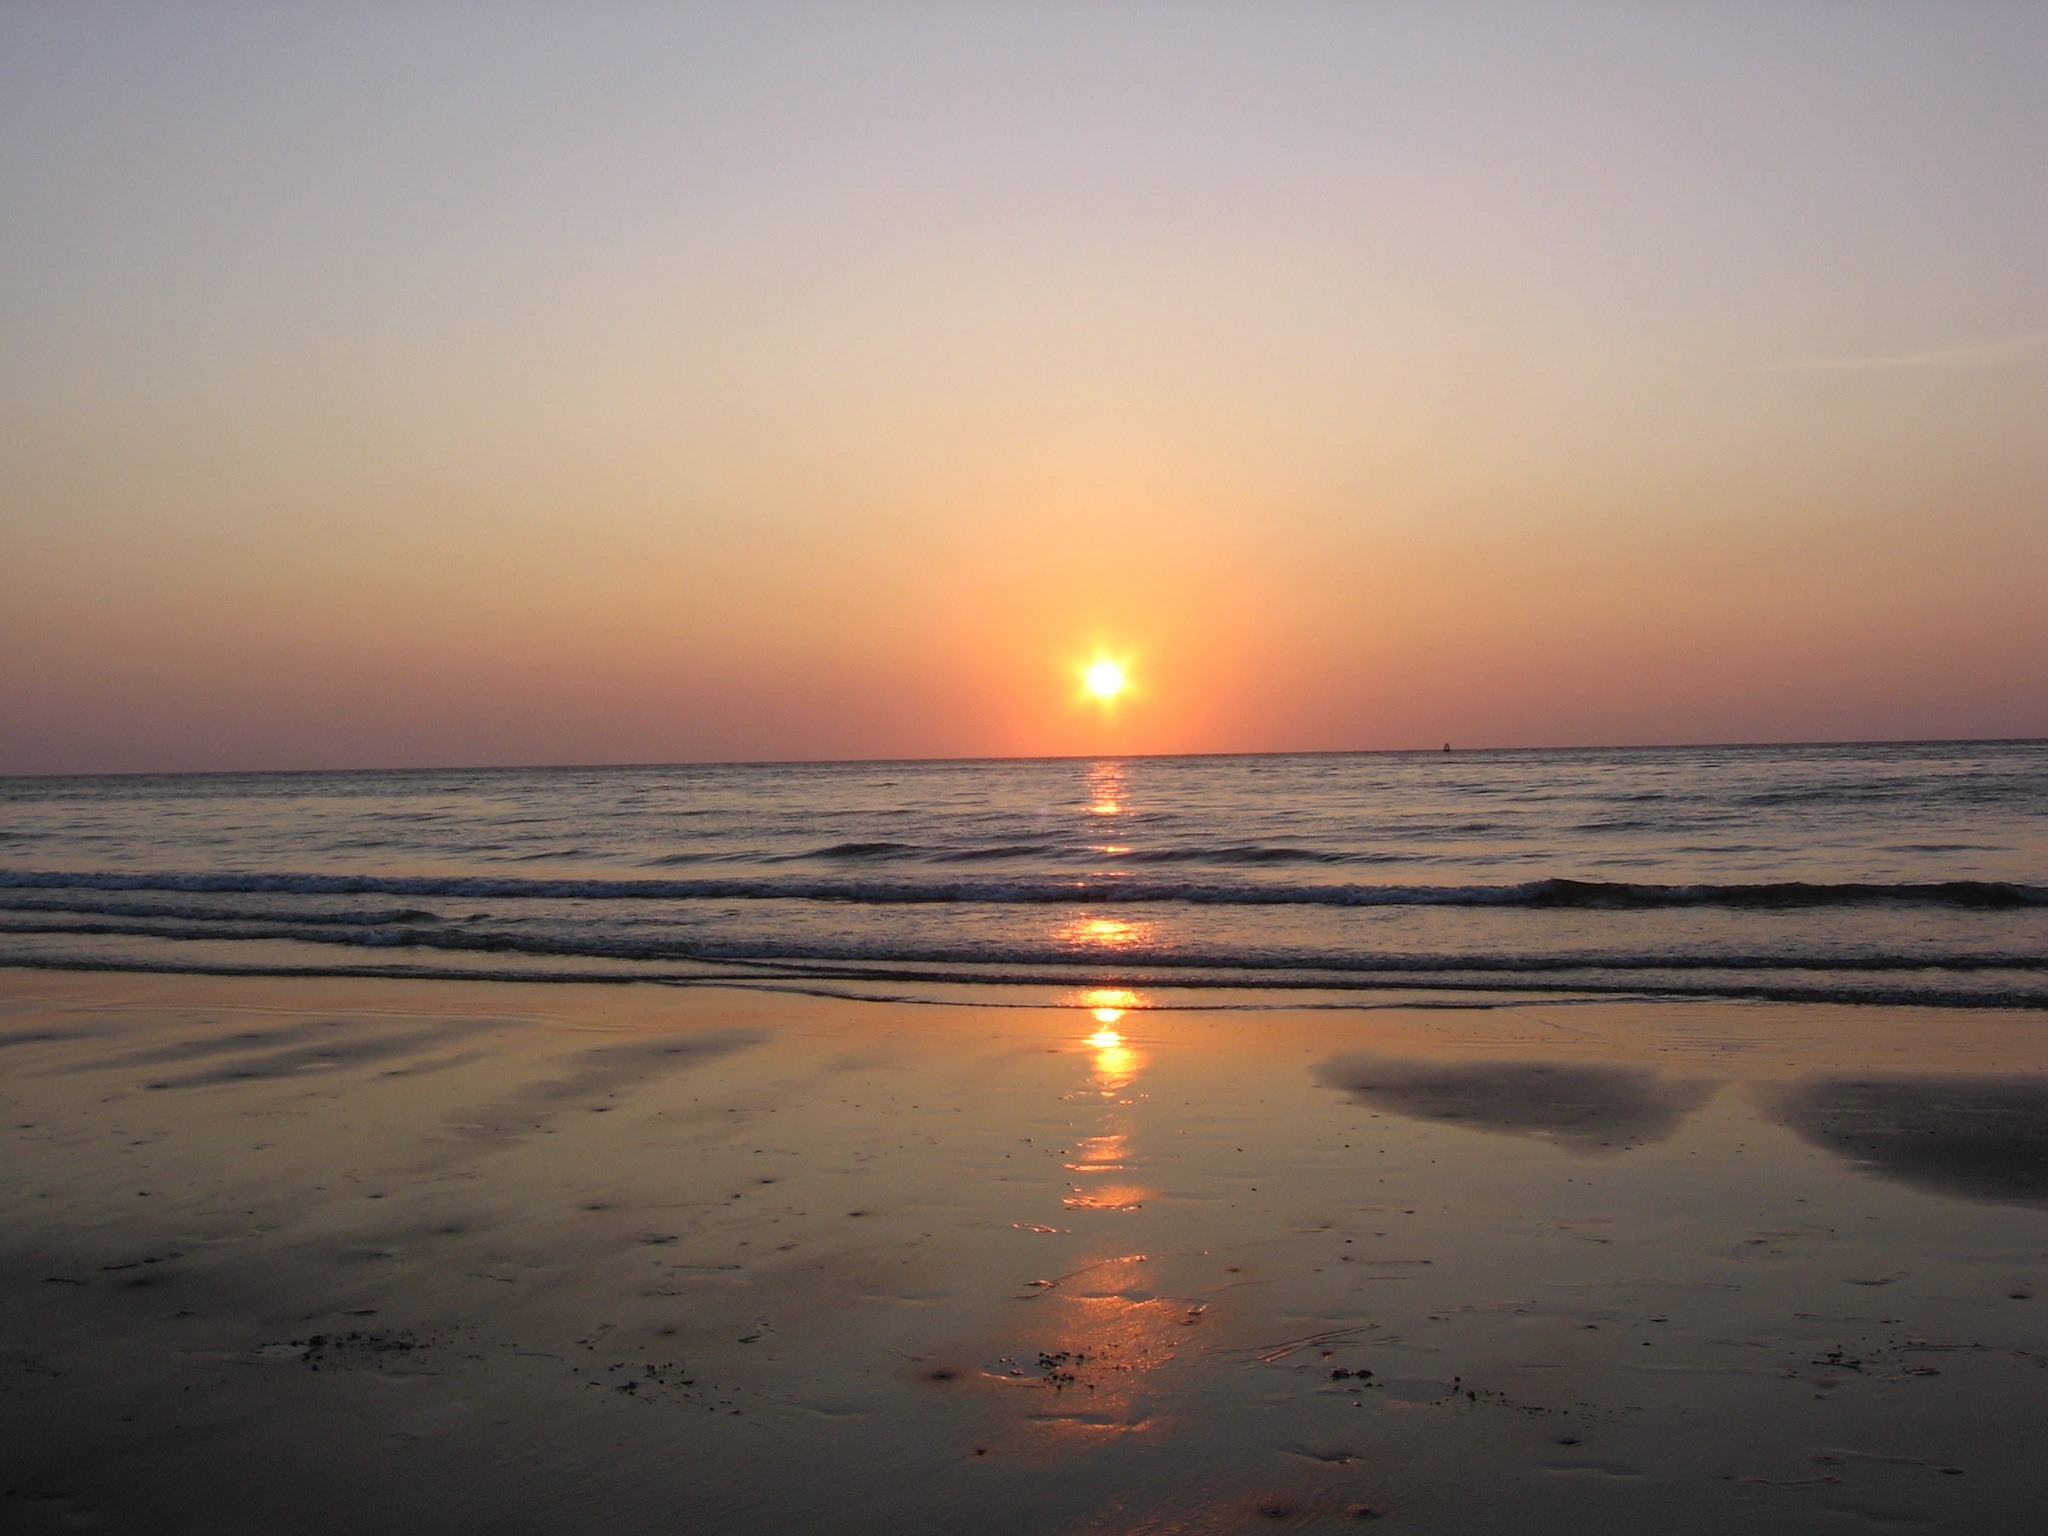
beach, sea, coast, water, sand, ocean, horizon, sky, sun, sunrise, sunset, sunlight, morning, shore, wave, dawn, tide, vacation, coastline, seaside, dusk, evening, surf, reflection, tranquil, tropical, holiday, island, seashore, body of water, waves, afterglow, wind wave